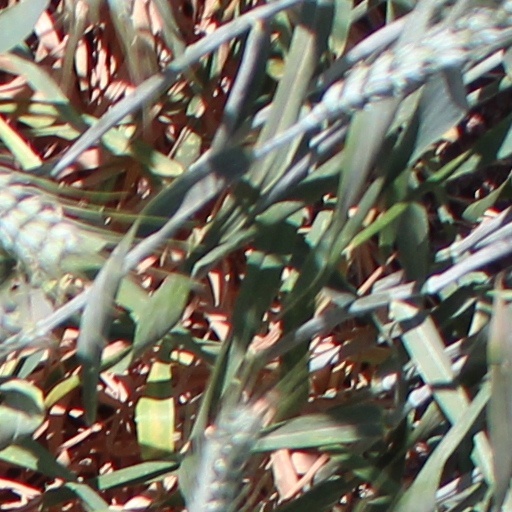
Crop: wheat